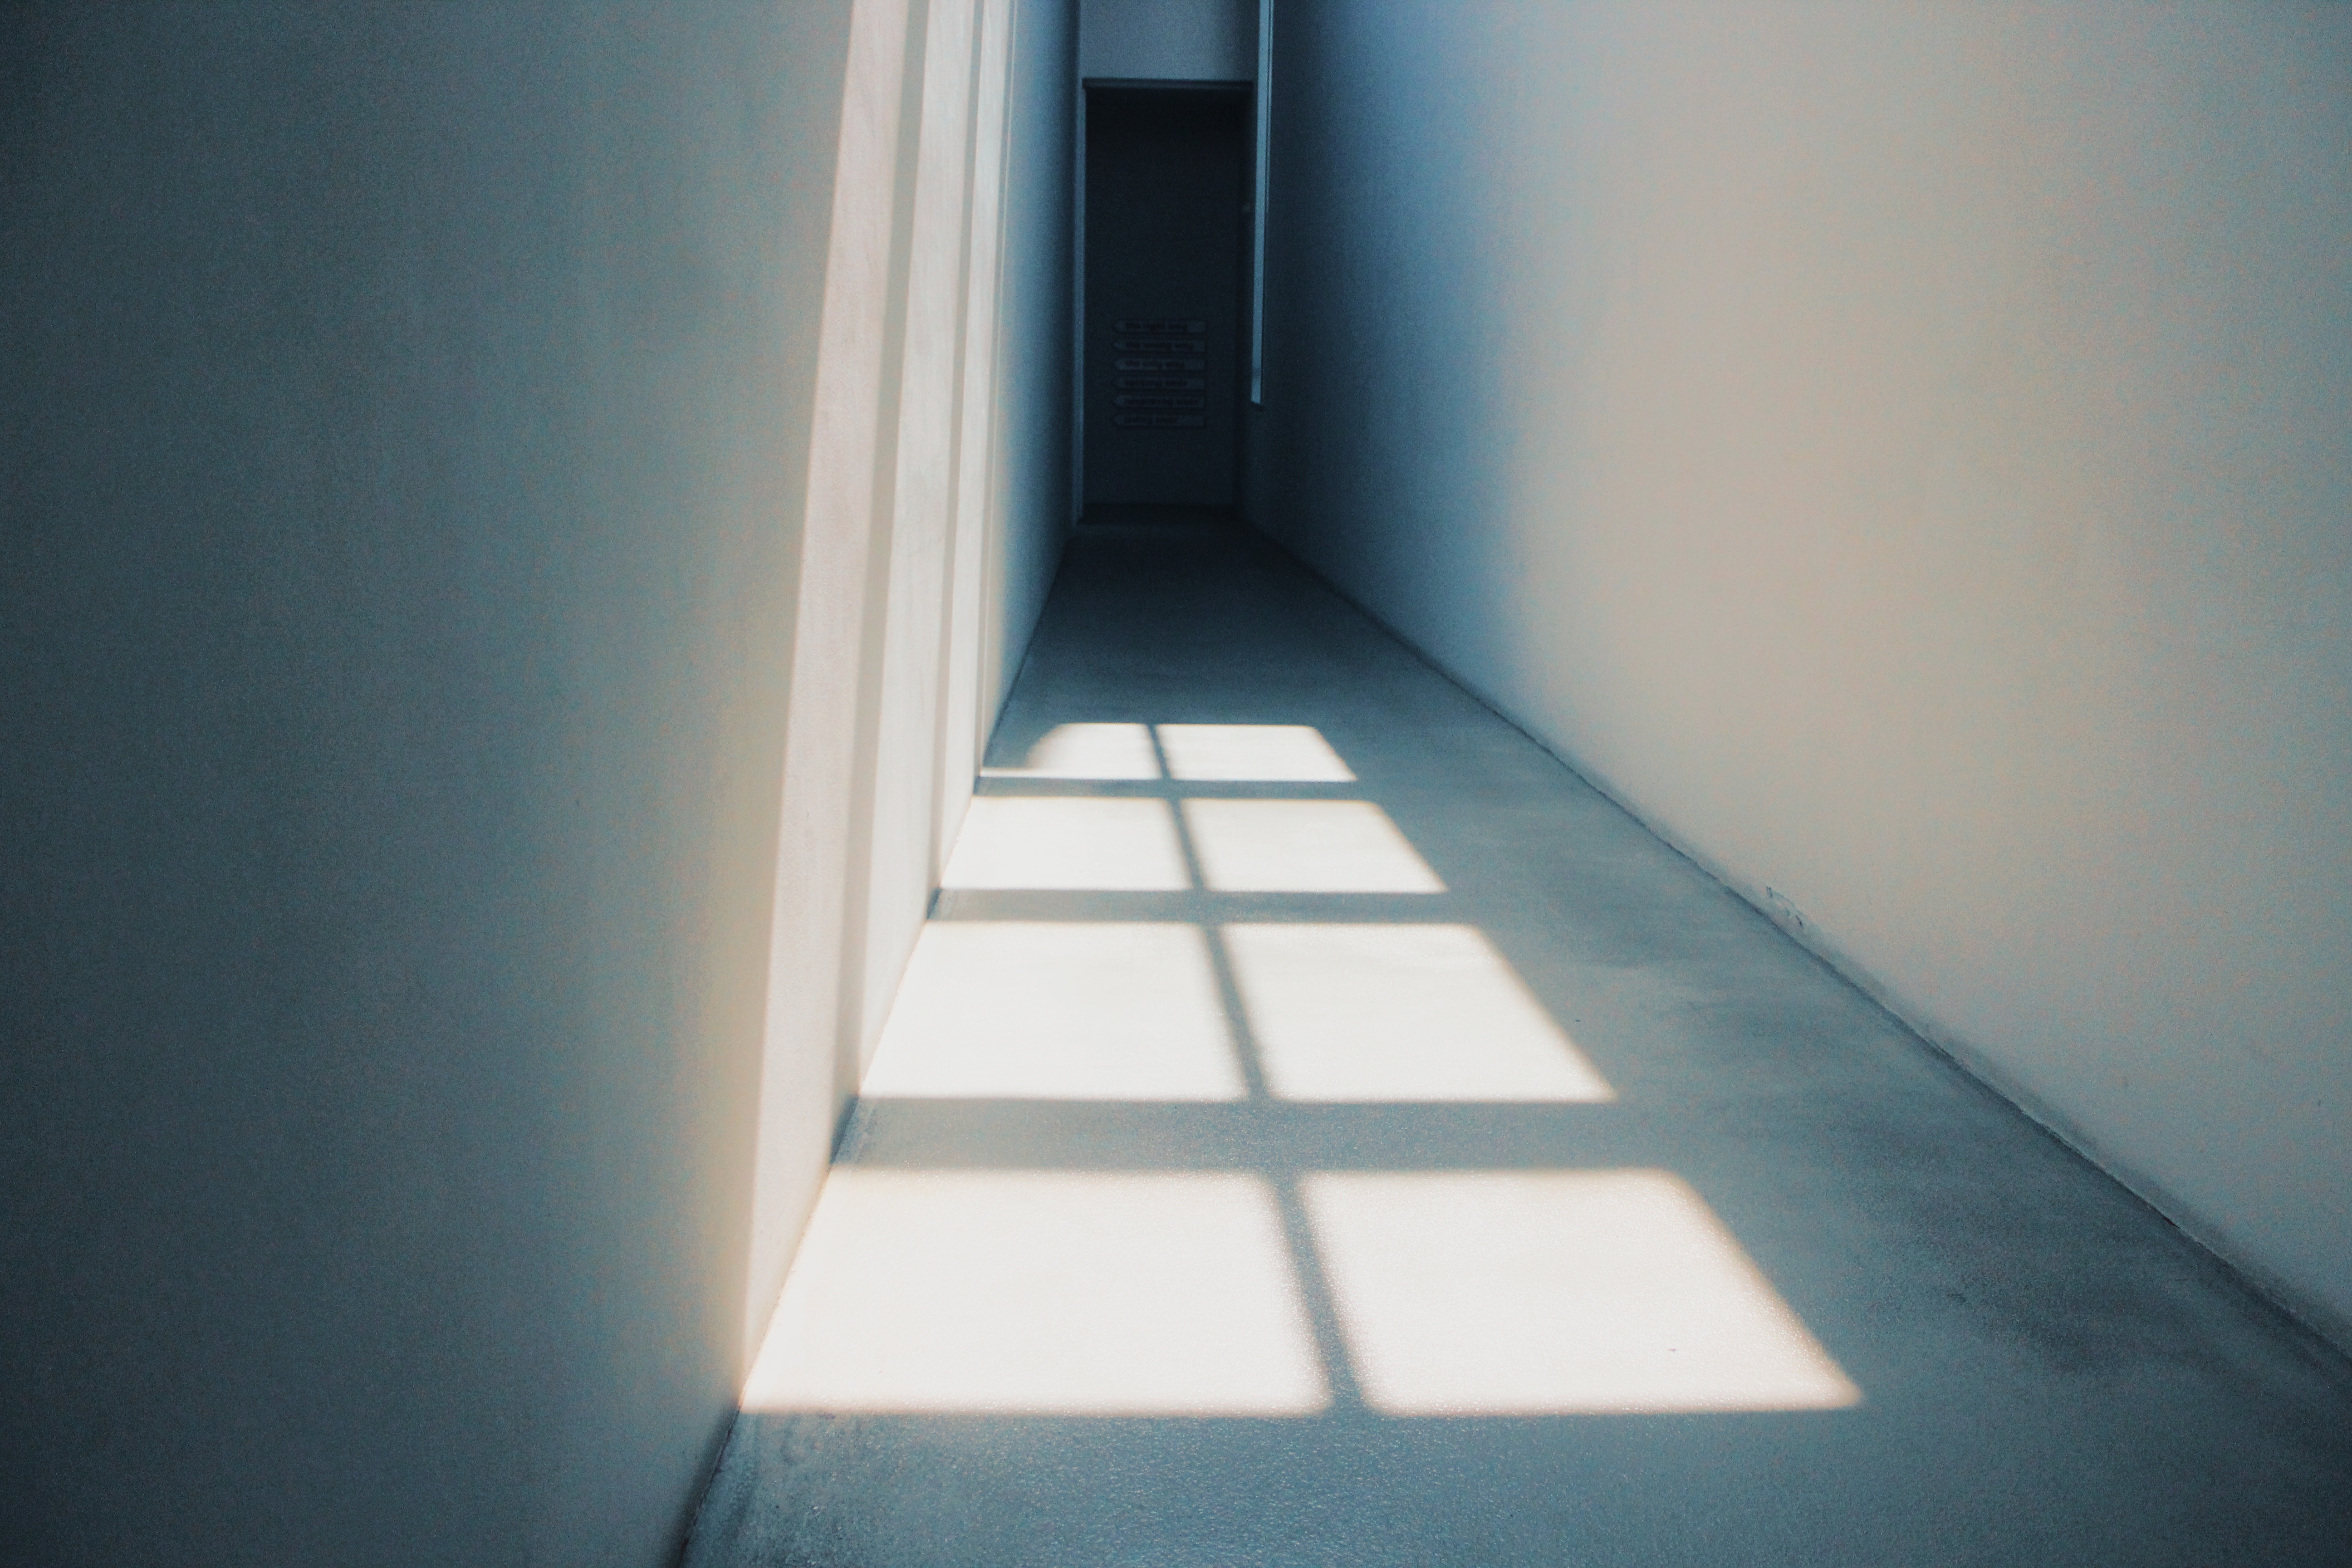
blue, floor, light, line, architecture, room, wall, tile, flooring, sky, daylighting, shadow, sunlight, window, space, house, symmetry, Tints and shades